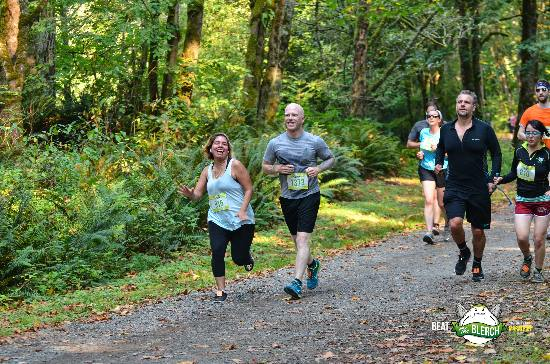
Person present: Yes